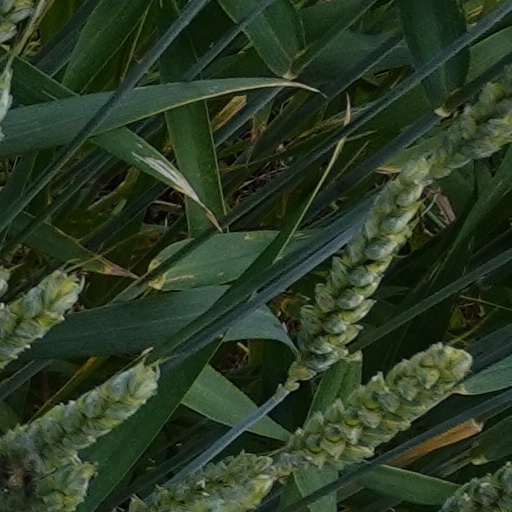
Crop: wheat